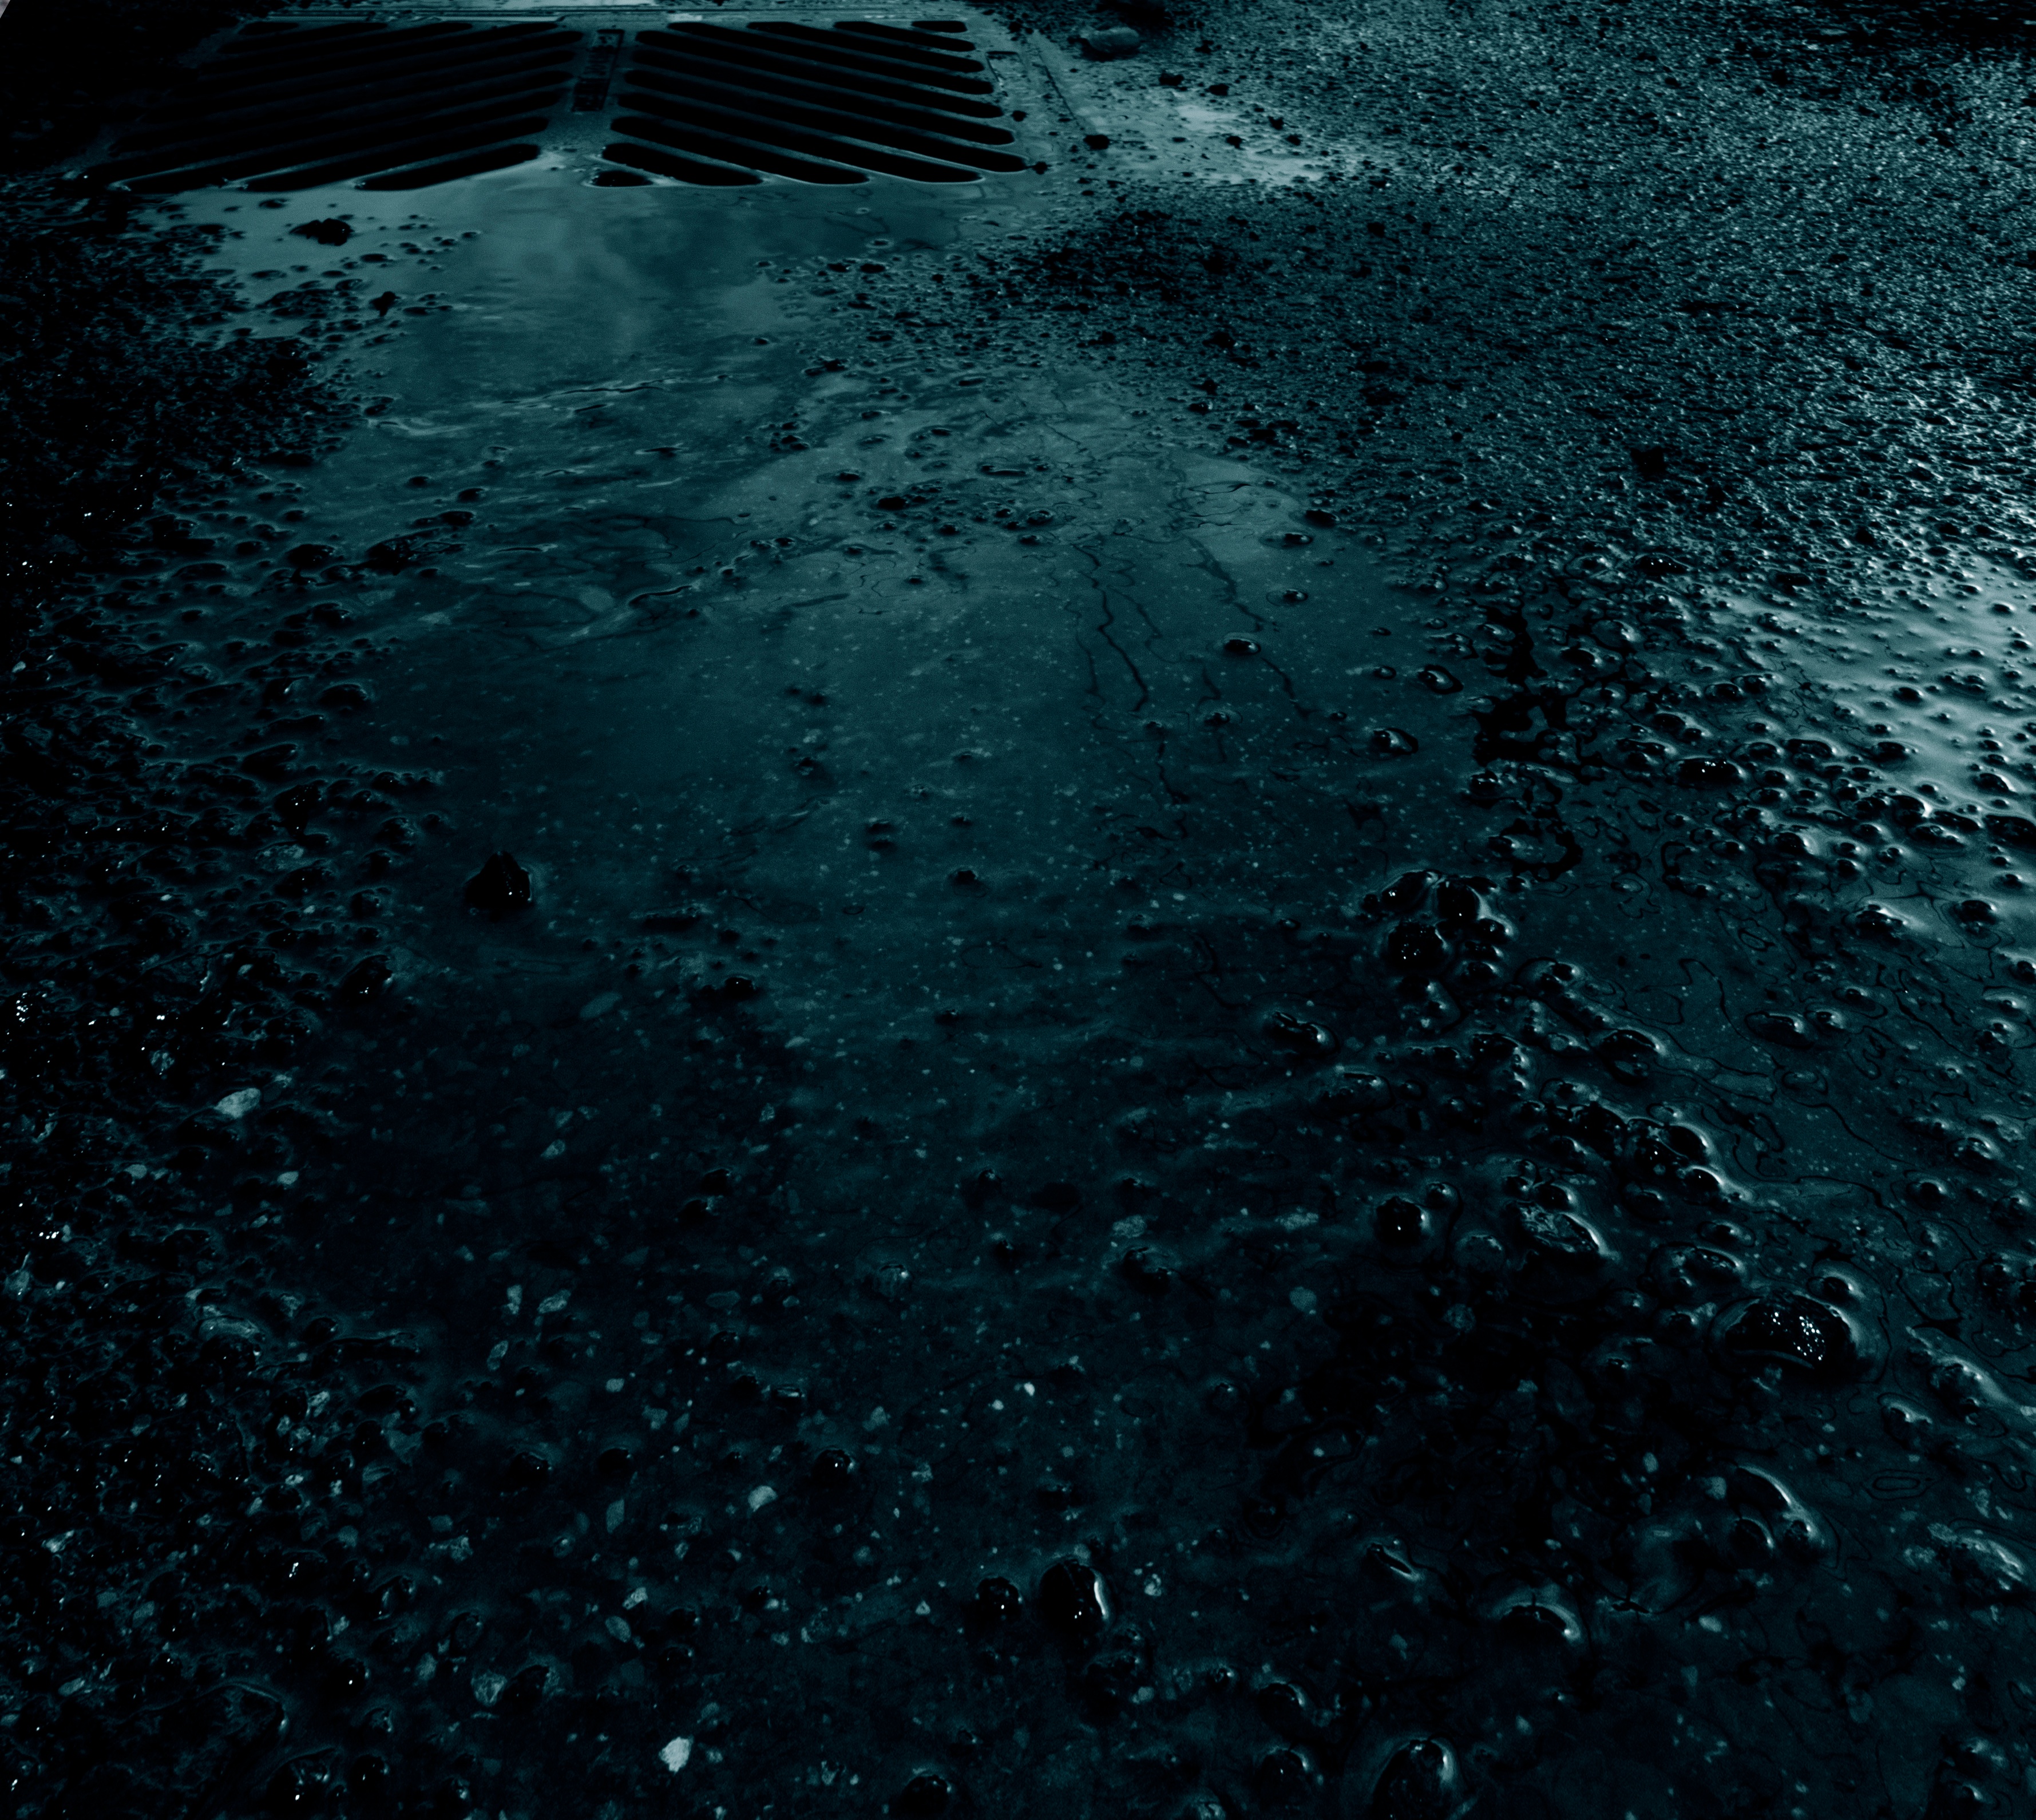
sea, ocean, night, sunlight, texture, wave, underwater, ice, reflection, darkness, blue, black, moonlight, screenshot, computer wallpaper